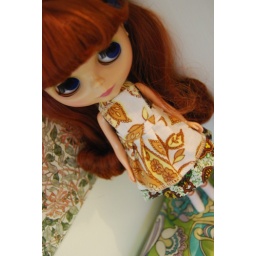
Handmade certified retro material from the 1970's in orange and brown paisley.